Saint George and the Dragon

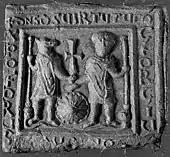
Vinica ceramic icon of Saints Christopher and George as dragon-slayers

The earliest image of St Theodore as a horseman (named in Latin) is from Vinica, North Macedonia, and, if genuine, dates to the 6th or 7th century. Here, Theodore is not slaying a dragon, but holding a "draco" standard.